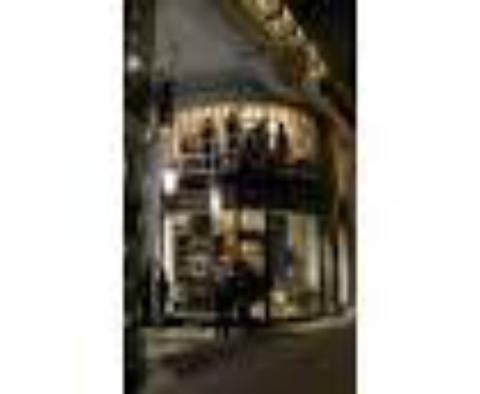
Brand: Maille
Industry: Food